Uni Girona CB

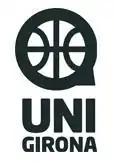
Logo used until 2016.

Uni Girona Club de Basquet, also known as Spar Girona (previously Spar Citylift Girona) for sponsorship reasons, is a Spanish professional women's basketball club from Girona.